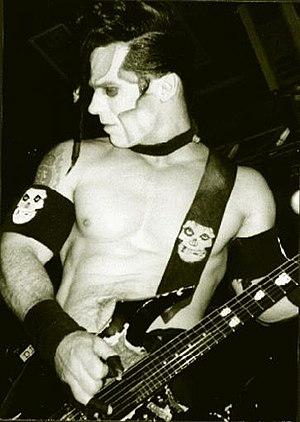
Paul C. Doyle Caiafa, plus connu sous le pseudonyme de Doyle Wolfgang Von Frankenstein est un guitariste américain né le 15 septembre 1964 à Lodi.